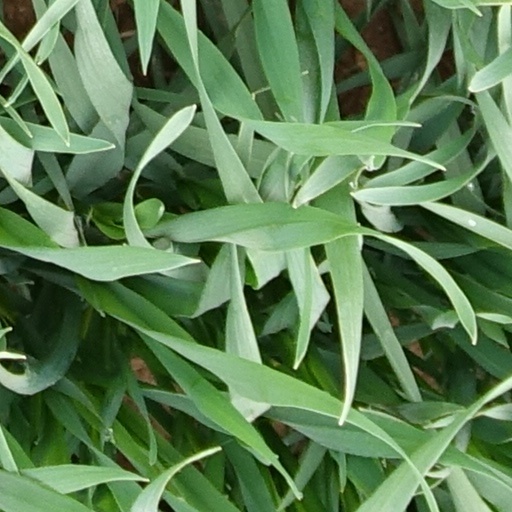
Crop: wheat